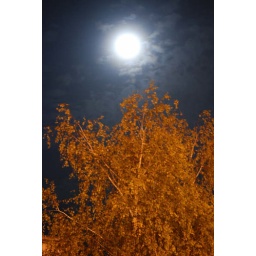
The blue sky with a moon to dream, under a tree to rest for the birds.